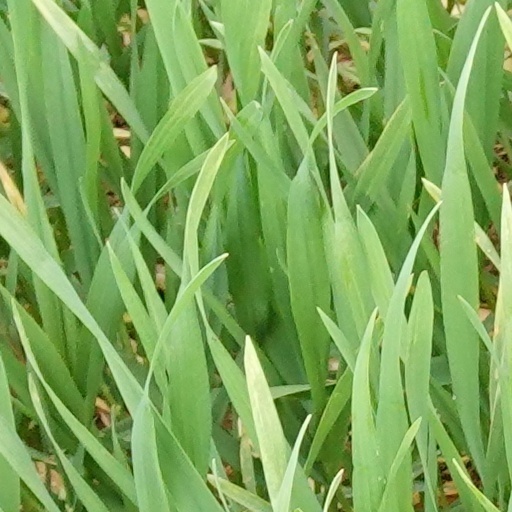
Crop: wheat